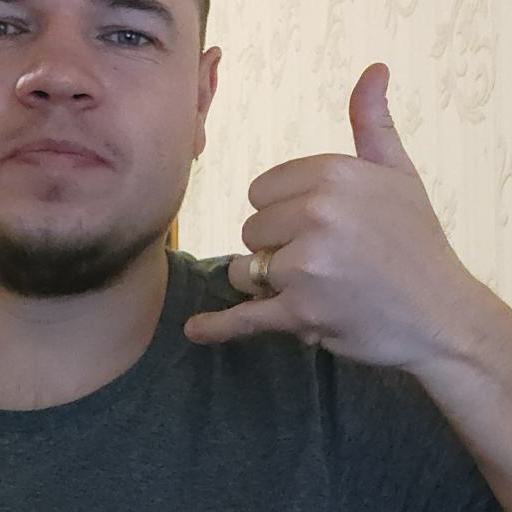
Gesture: call